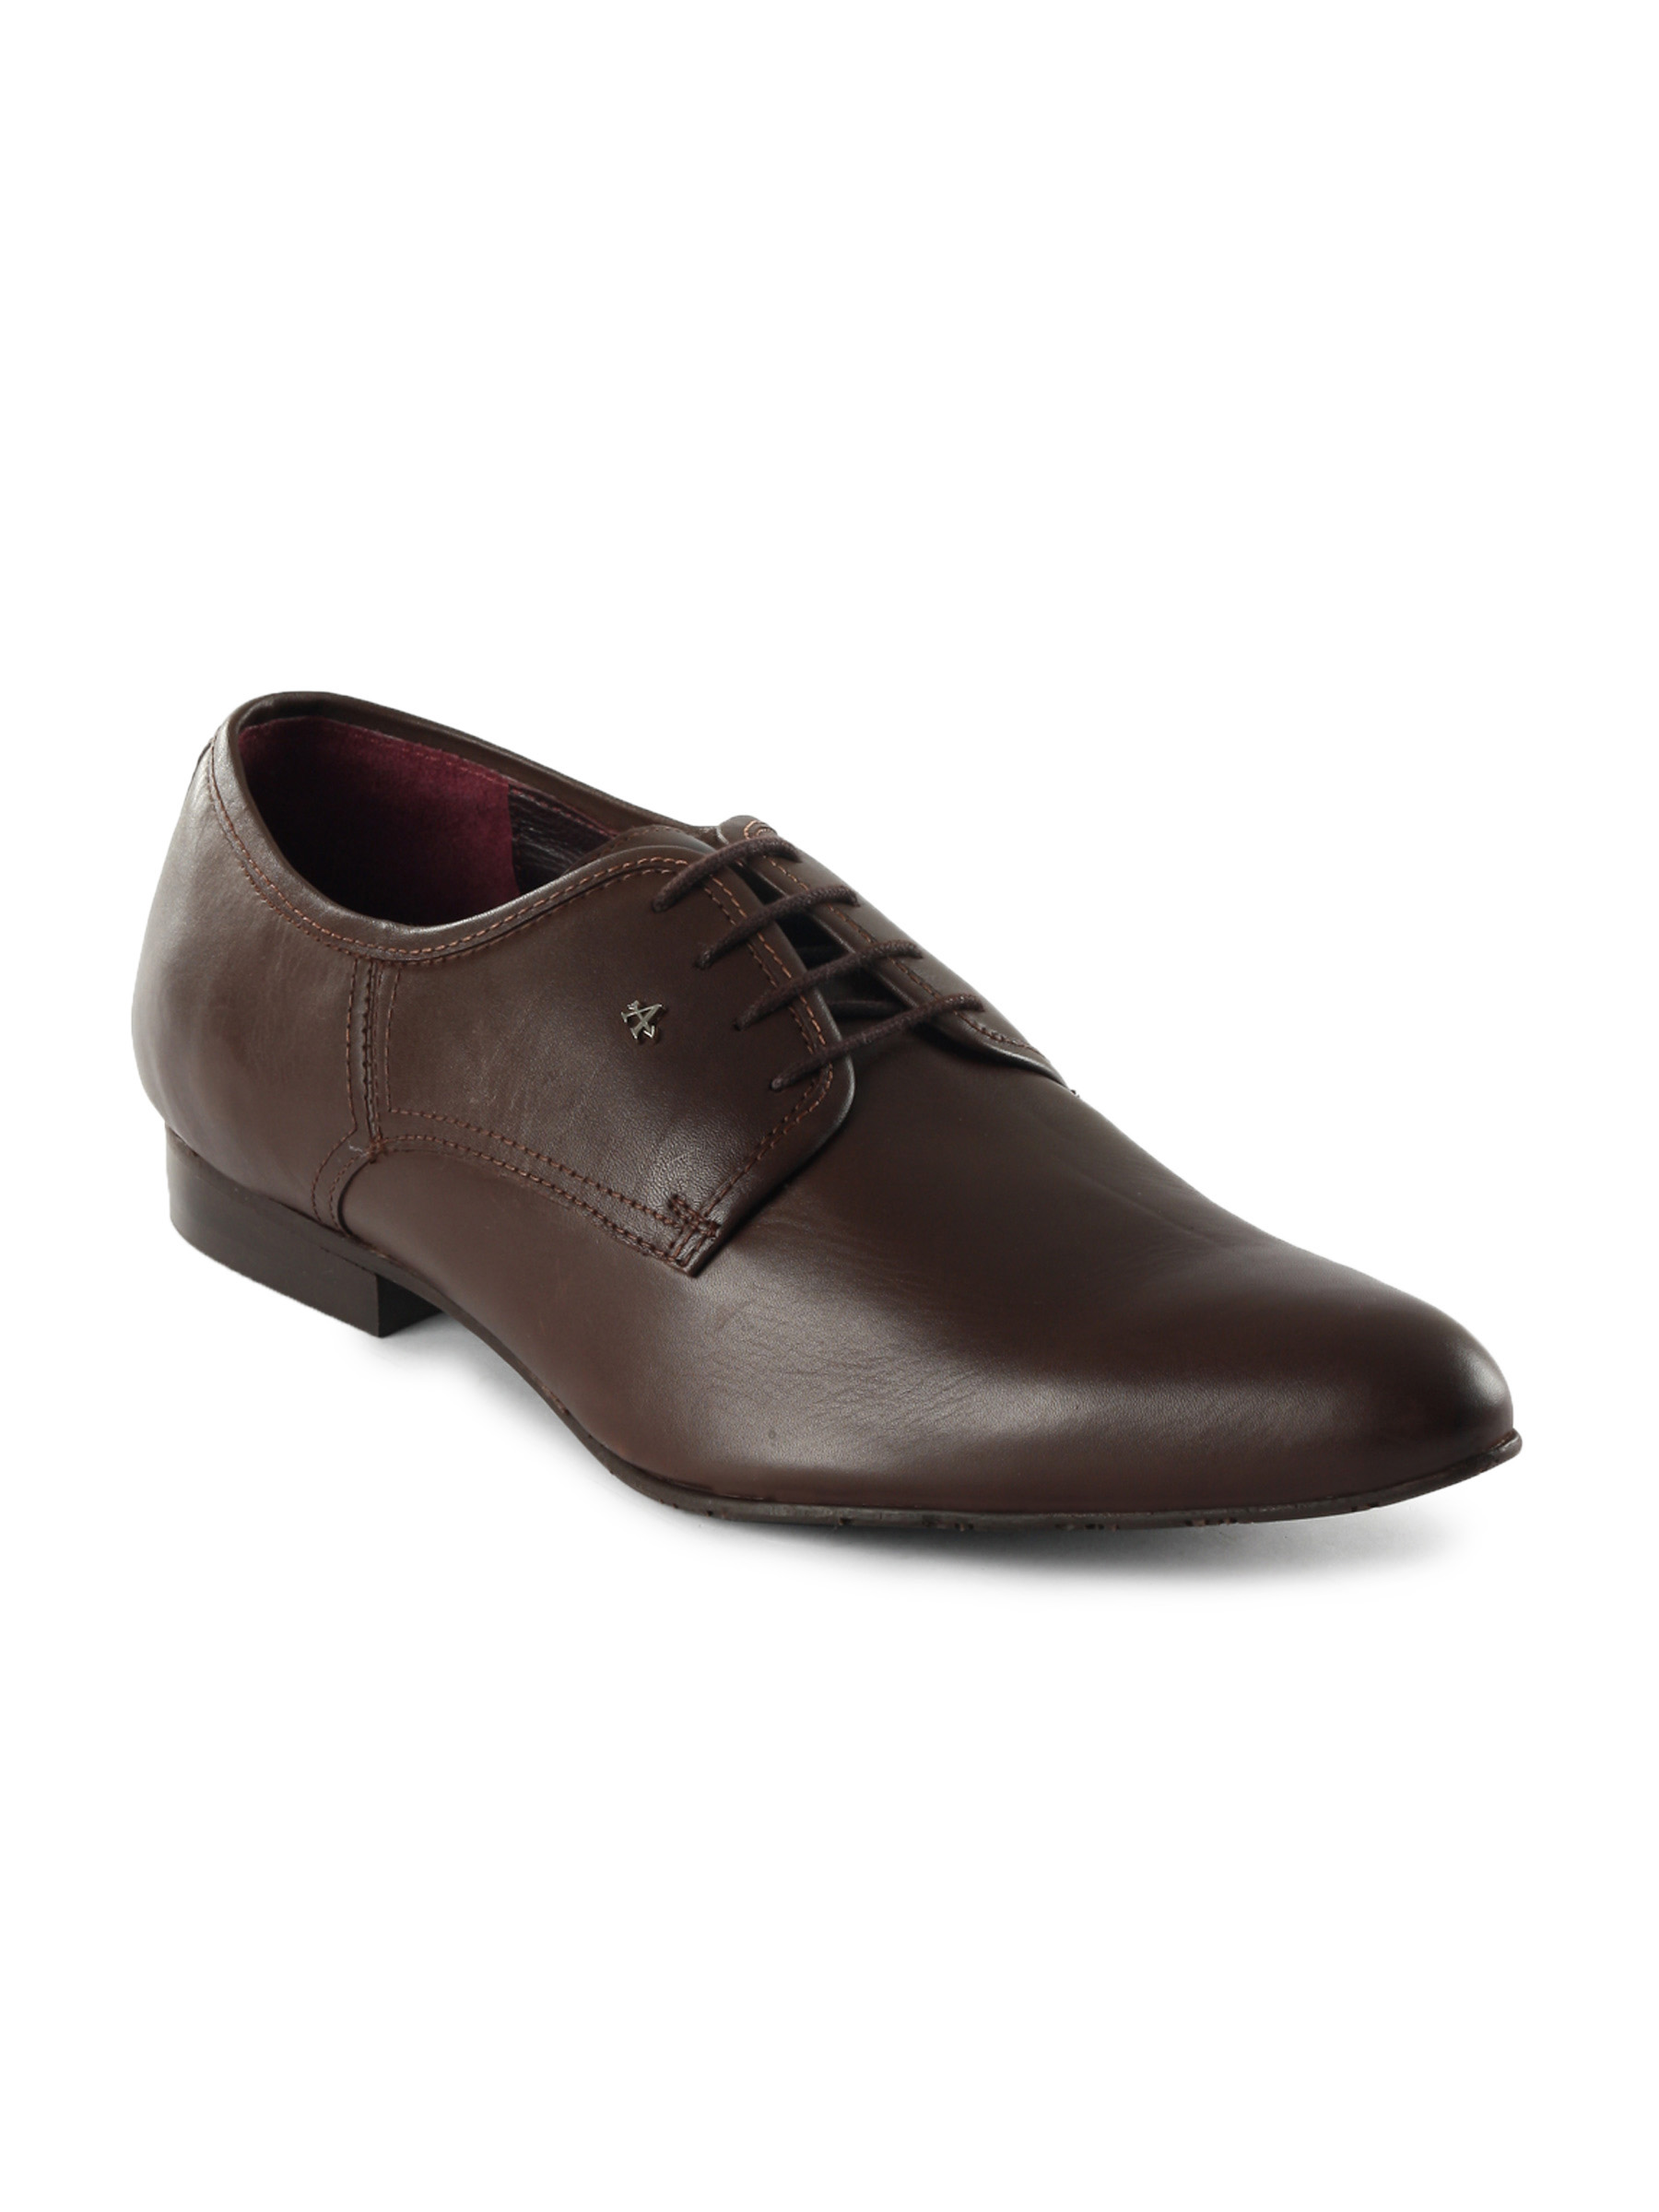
Arrow Men Formal Coffee Brown Shoes
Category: Footwear / Shoes / Formal Shoes
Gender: Men
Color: Coffee Brown
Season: Fall 2011
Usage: Formal